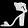
Label: Sandal